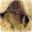
Label: porcupine